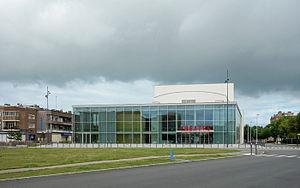
Théâtre le Bateau Feu à Dunkerque.
Dunkerque est une commune française, sous-préfecture du département du Nord.